Antoine Wagner

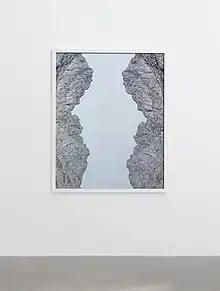
Antoine Wagner, Interference #1, (2016)

Wagner's multifaceted practice has created an entire visual language to engage the audience in communicating with nature. Abstract unseen anthropomorphic shapes found in nature and minerals are the main actors of this world of mythologies and cyclical redundancies. Through different mediums and projects, the artist examines the themes of identity, geography and spirituality and offers the viewer an escape from traditional geographic and artistic boundaries.